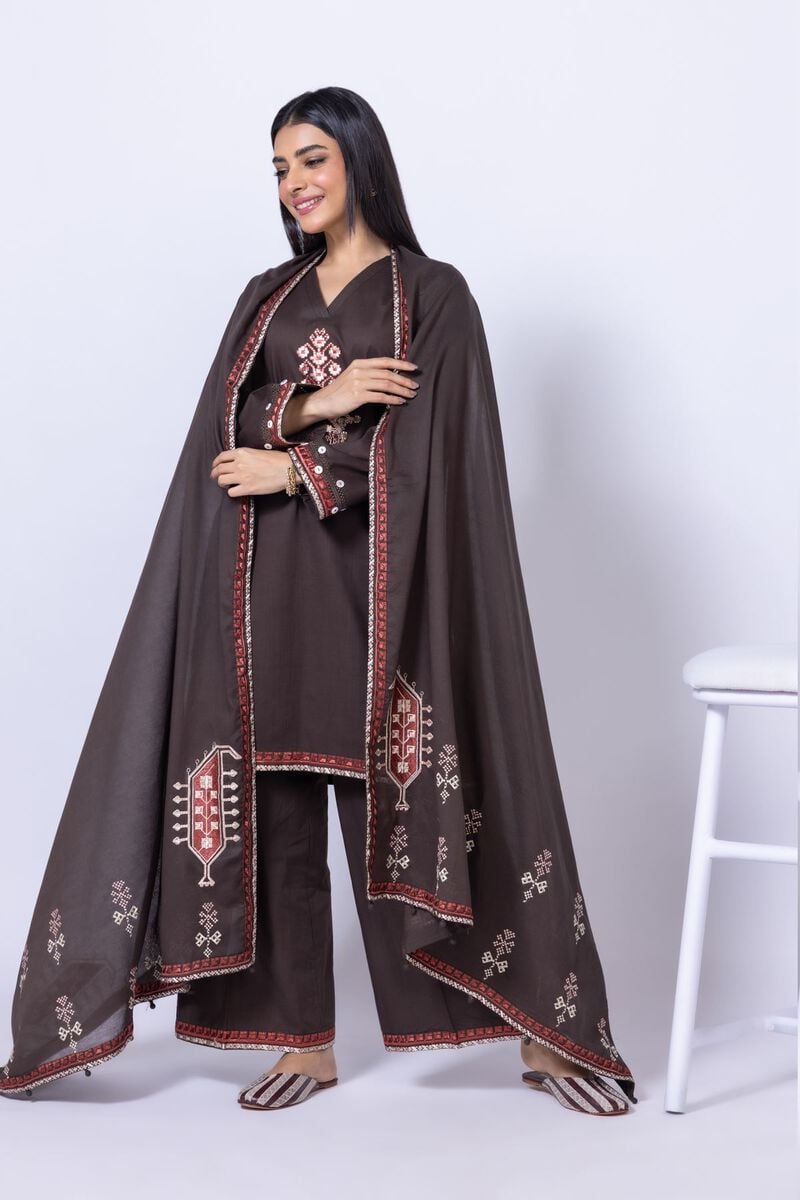
dark chocolate embroidered cotton salwar suit